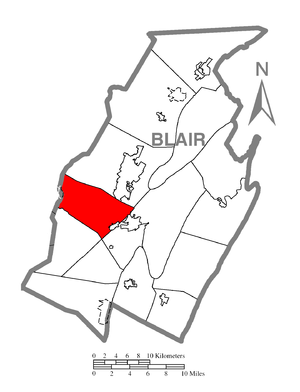
Allegheny Township est un township, situé dans le comté de Blair, en Pennsylvanie, aux États-Unis. En 2010, il comptait une population de 6 738 habitants.